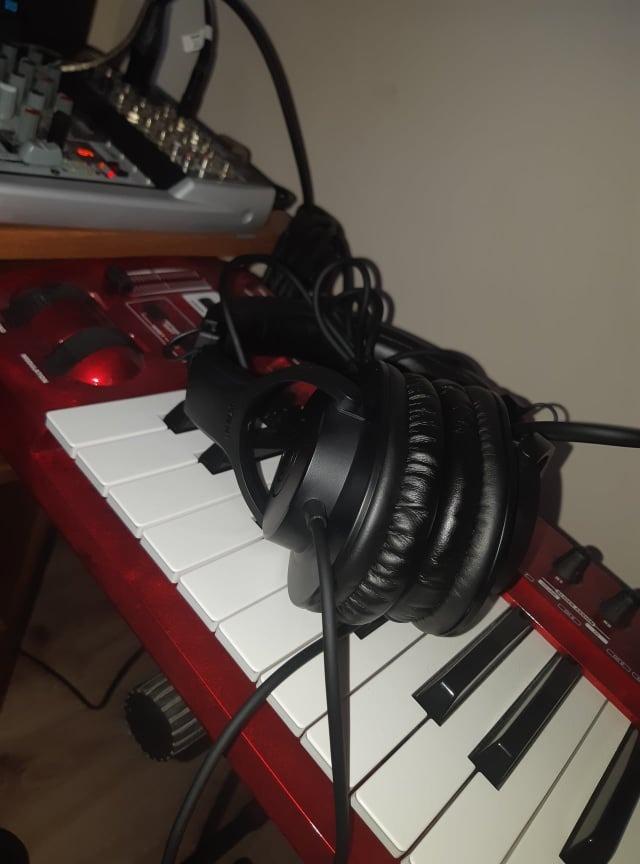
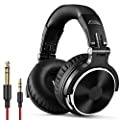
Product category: headphones
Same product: no